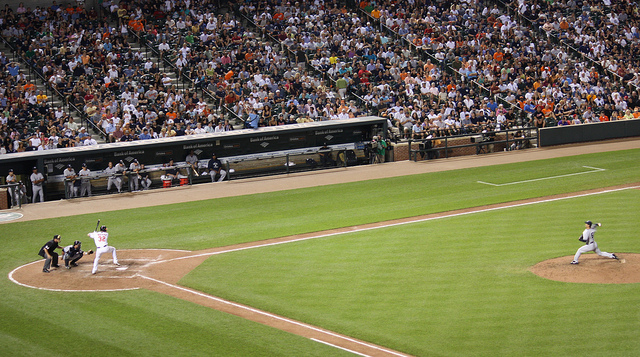
cầu thủ ném bóng đang đứng trong tư thế ném bóng trong trận